Wembley

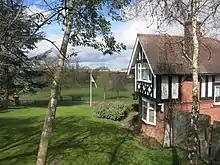
A house at King Edward VII Park, Wembley

The 1937-built fire brigade headquarters of Middlesex County Council on Harrow Road, in Moderne style, is now a fire station of the London Fire Brigade. It is statutorily recognised and protected in the initial category, Grade II, of listed building.